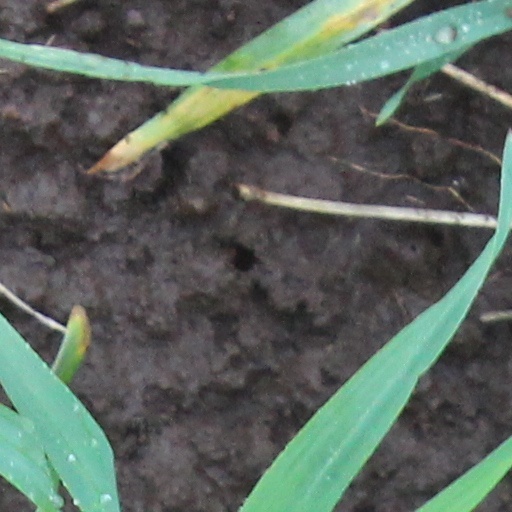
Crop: wheat